Textile bleaching

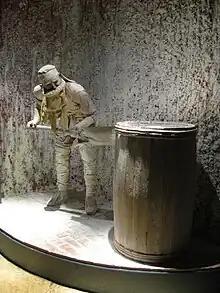
A bleach worker

The textile bleaching (or bleaching of textiles) is one of the steps in the textile manufacturing process. The objective of bleaching is to remove the natural color for the following steps such as dyeing or printing or to achieve full white. All raw textile materials, when they are in natural form, are known as 'greige' material. They have their natural color, odor and impurities that are not suited to clothing materials. Not only the natural impurities will remain in the greige material, but also the add-ons that were made during its cultivation, growth and manufacture in the form of pesticides, fungicides, worm killers, sizes, lubricants, etc. The removal of these natural coloring matters and add-ons during the previous state of manufacturing is called scouring and bleaching.